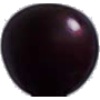
Label: cherry_wax_black